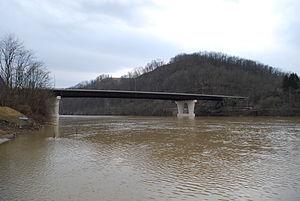
Star City est une ville américaine située dans le comté de Monongalia en Virginie-Occidentale.